Dominique (1979 film)

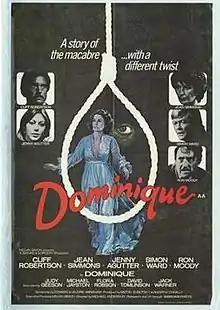
Original film poster

Dominique, also released as Dominique Is Dead, is a 1979 British psychological horror film directed by Michael Anderson, and featuring Cliff Robertson, Jean Simmons, Simon Ward, Jenny Agutter, Judy Geeson, and Ron Moody. The film concerns a wealthy American businessman (Robertson) who is seemingly haunted by the ghost of his wife (Simmons), whom he apparently caused to commit suicide at their British estate. Author Ronald Chetwynd-Hayes wrote a novelization of the film, which is based on the 1948 short story "What Beckoning Ghost", written by American author Harold Lawlor.